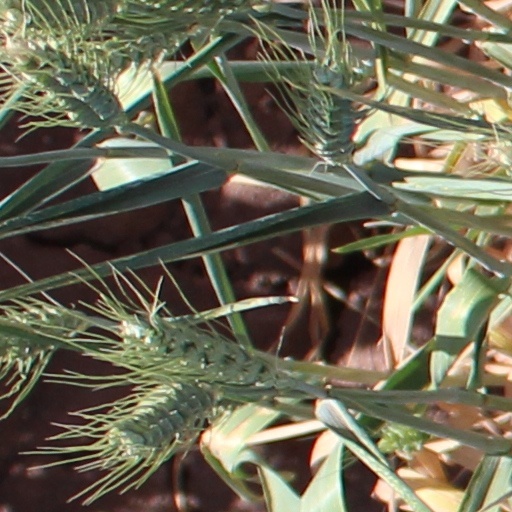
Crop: wheat